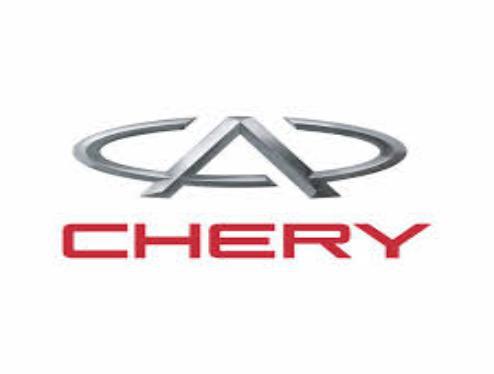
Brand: Chery
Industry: Transportation